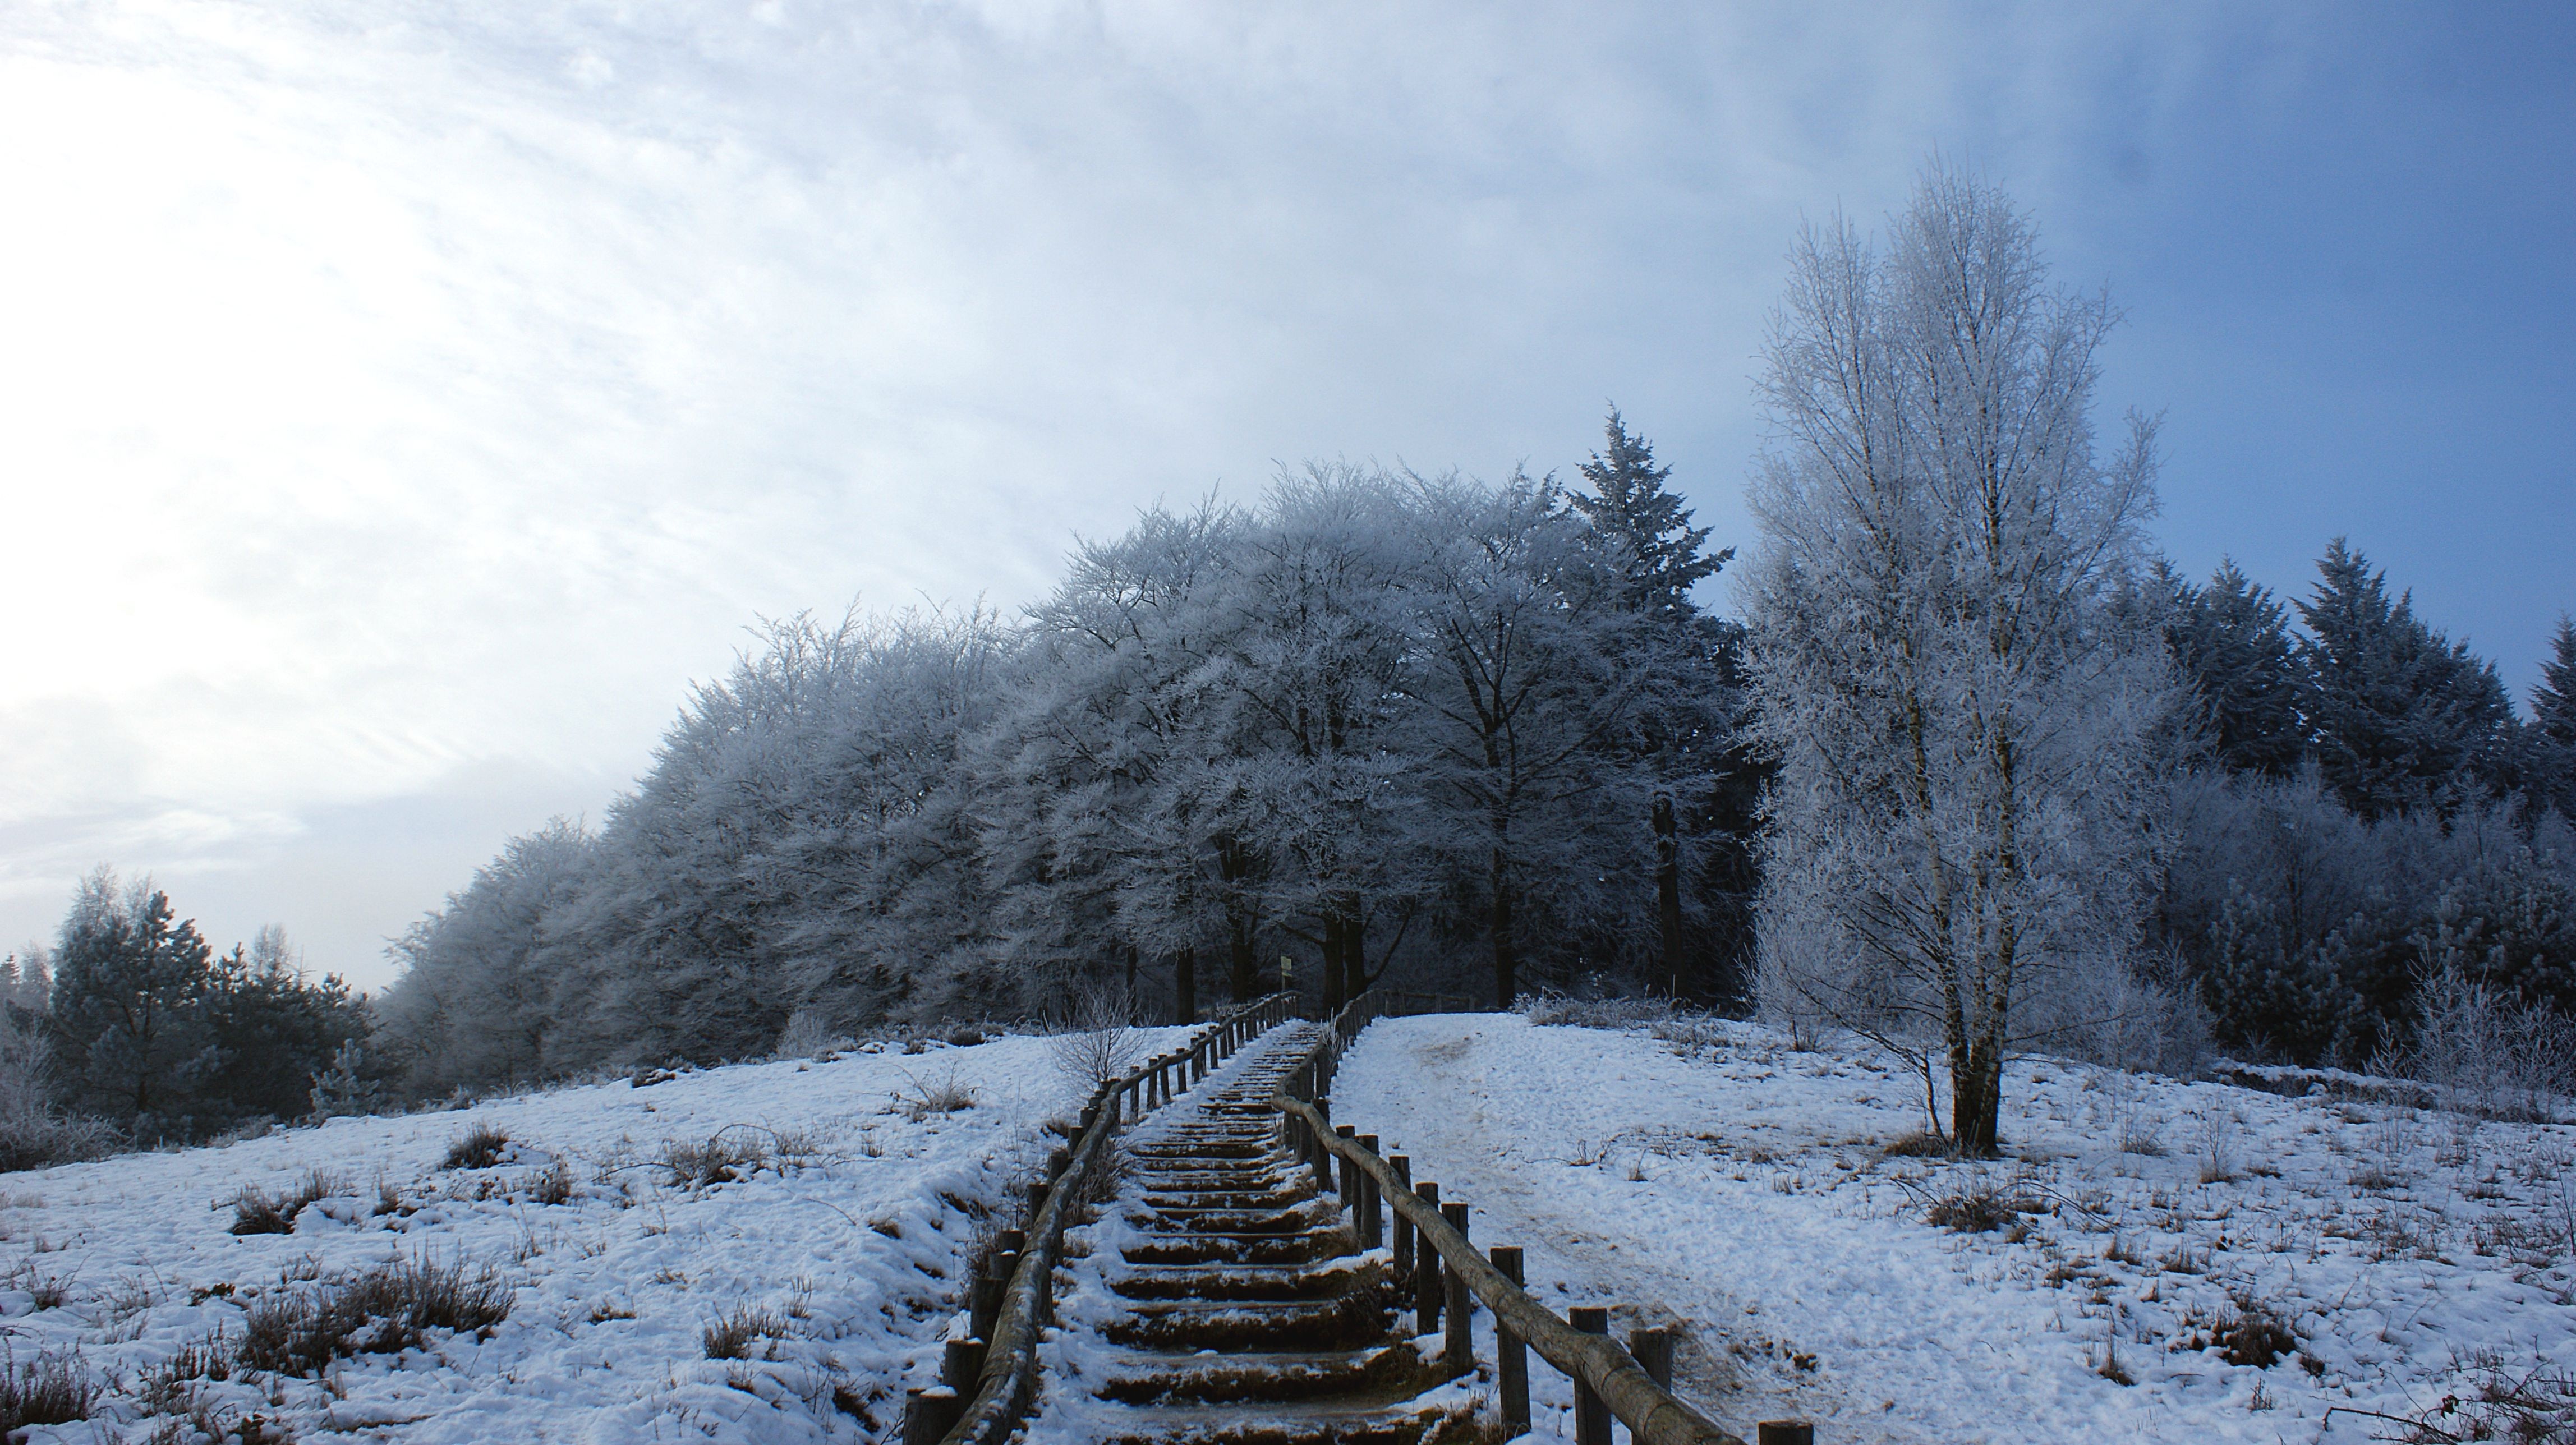
tree, nature, forest, mountain, snow, winter, white, air, frost, mystical, ice, weather, season, trees, walking path, trap, freezing, snow landscape, patch fog, woody plant